Minoan civilization

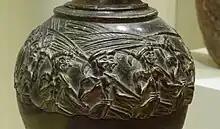
The (incomplete) "Harvester Vase", soapstone, LM I.

Minoan cultural influence indicates an orbit extending through the Cyclades to Egypt and Cyprus. Fifteenth-centuryBC paintings in Thebes, Egypt depict Minoan-appearing individuals bearing gifts. Inscriptions describing them as coming from "keftiu" ("islands in the middle of the sea") may refer to gift-bringing merchants or officials from Crete.